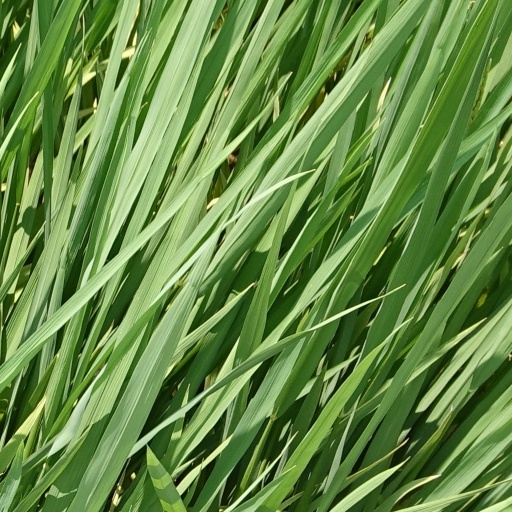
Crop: rice